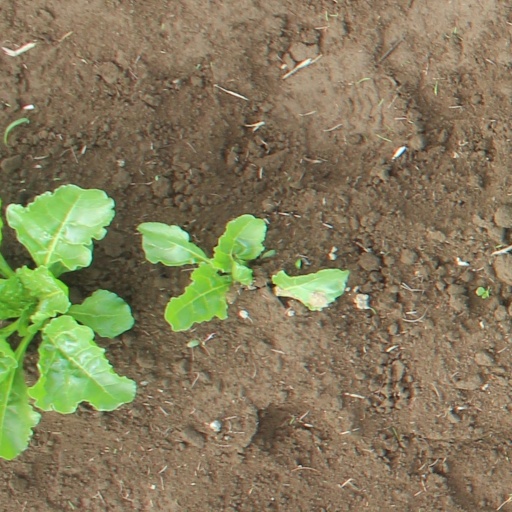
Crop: sugar beet